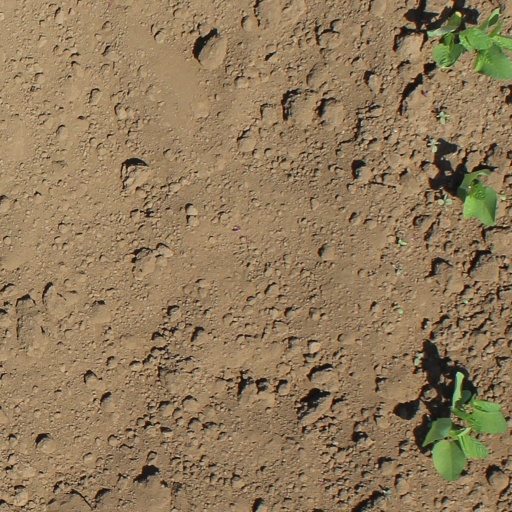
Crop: soybean